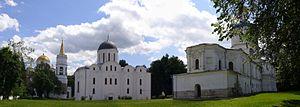
L'église abbatiale Saint-Boris-et-Saint-Gleb est une église orthodoxe qui a été construite dans la principauté de Tchernigov comme église funéraire des princes Davidovitch, entre 1120 et 1123. Plus tard, elle est devenue l'église abbatiale du monastère de Saint-Boris-et-Saint-Gleb de Tchernigov, fermé sur ordre de Catherine II, en 1786. Pendant la suzeraineté polonaise au XVIIᵉ siècle, le monastère abrite un couvent dominicain.